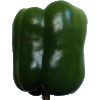
Label: Pepper Green 1